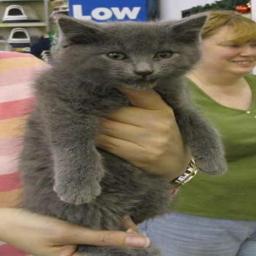
Animal: cats